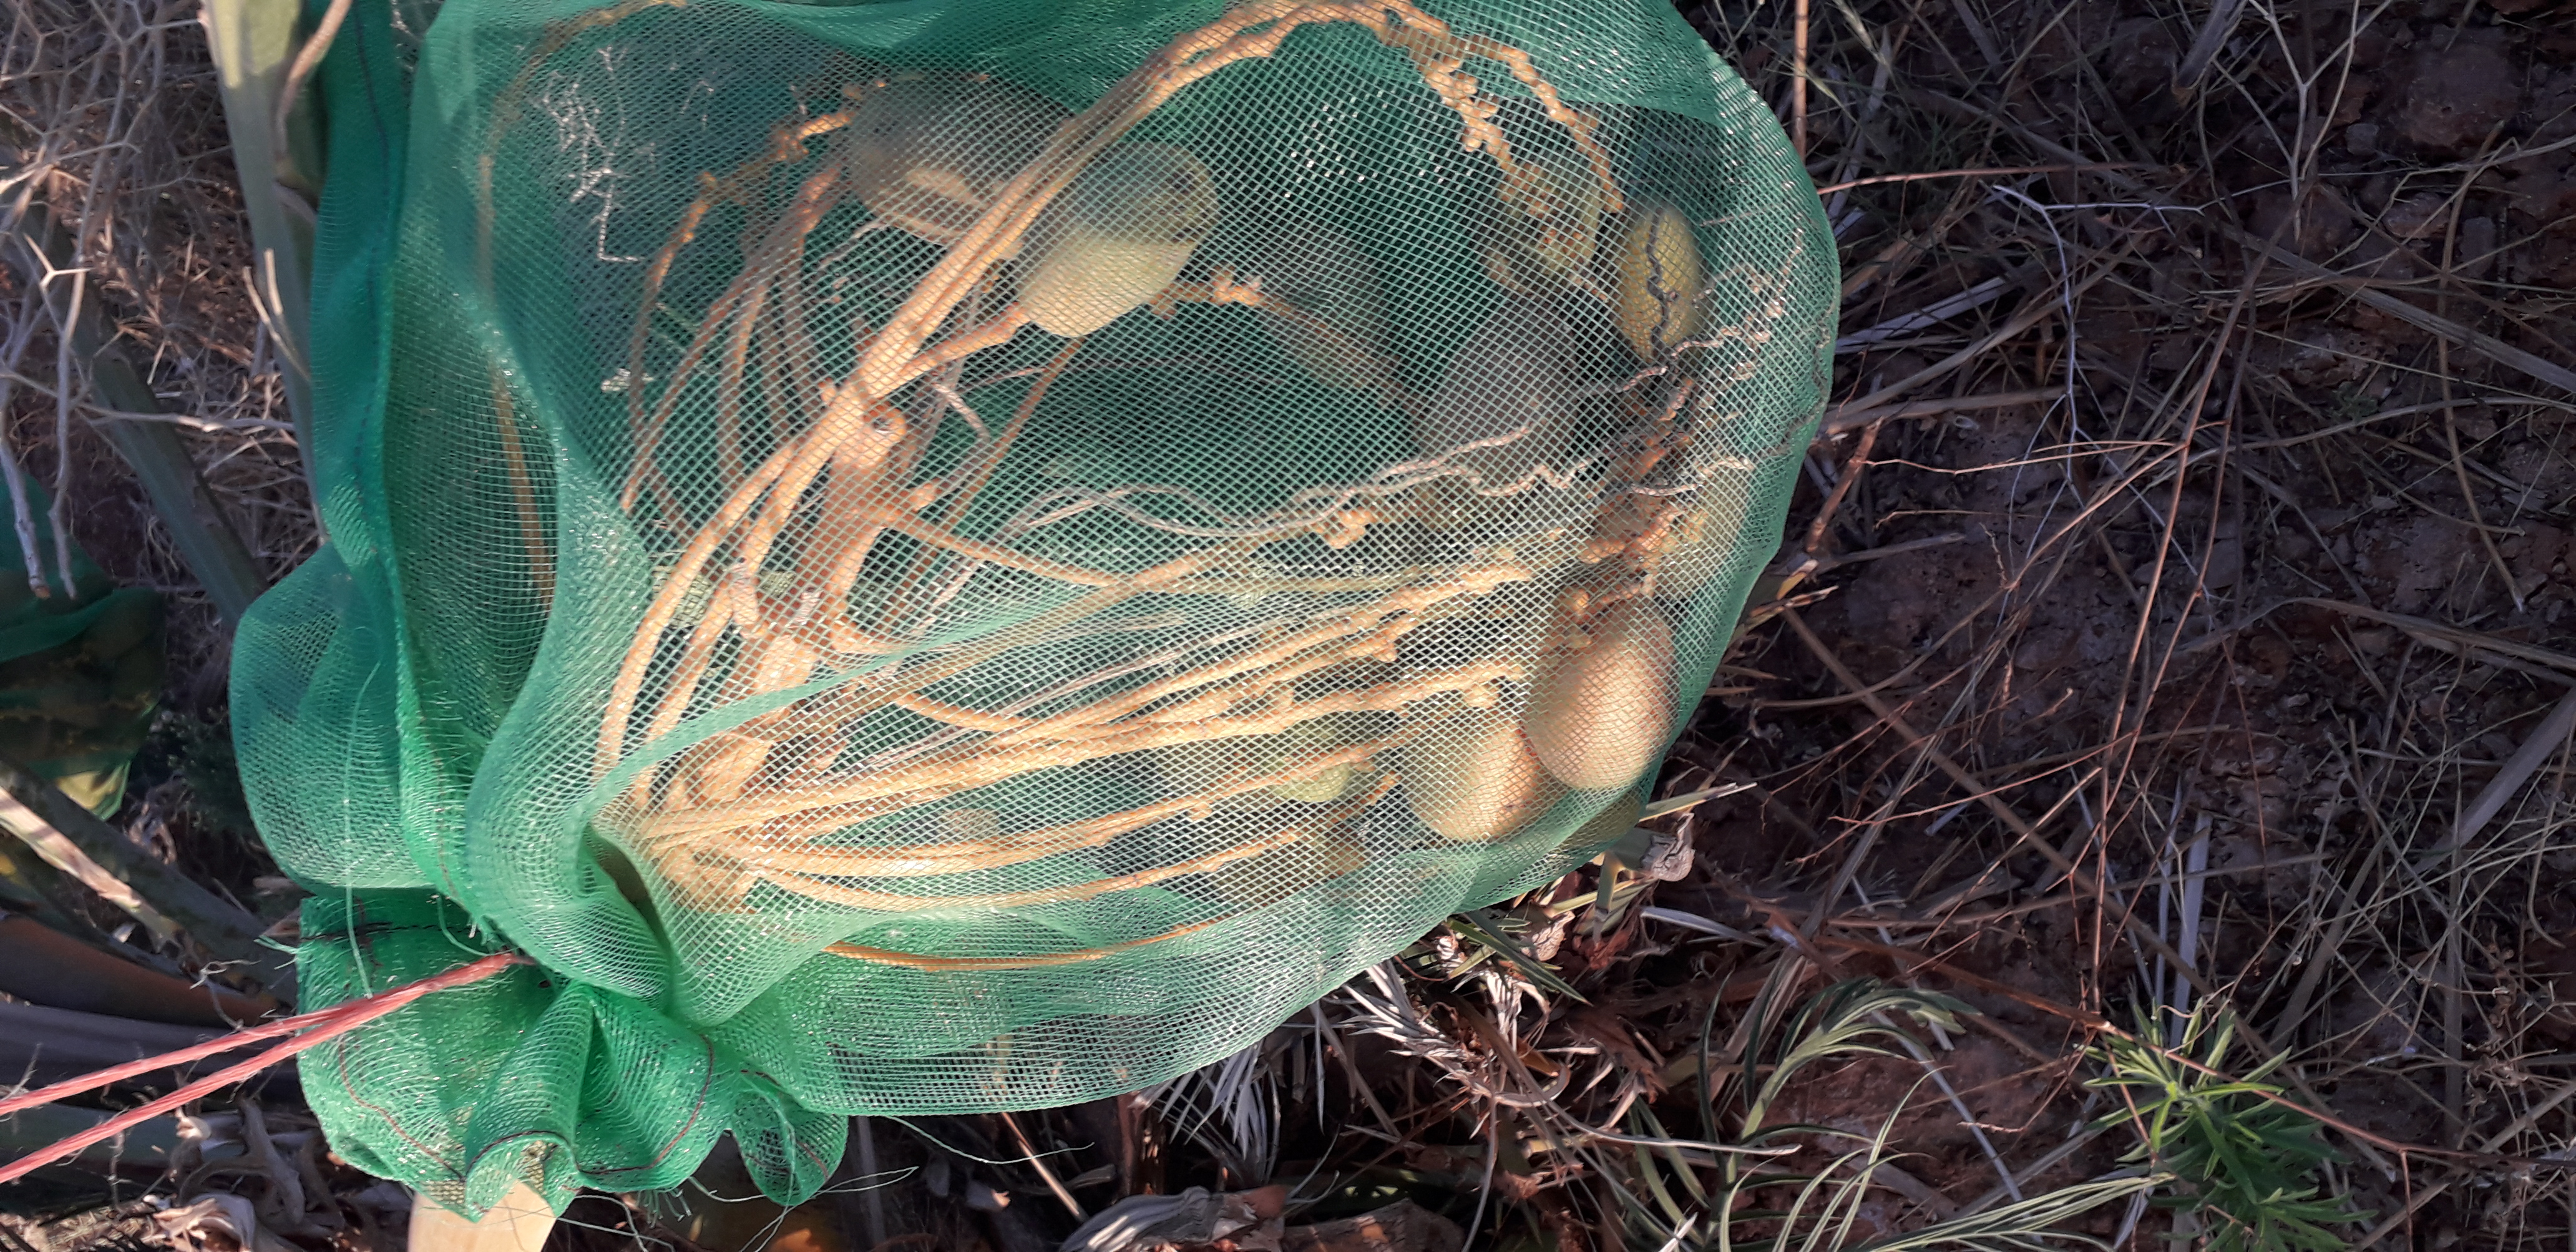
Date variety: Boumajhoul